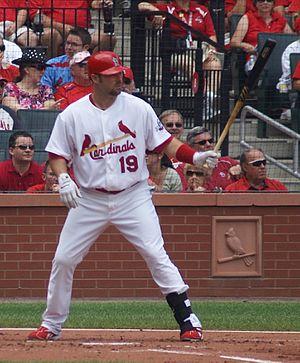
Nicholas Lee Stavinoha est un joueur de champ extérieur au baseball qui a joué dans la Ligue majeure de baseball de 2008 à 2011 pour les Cardinals de Saint-Louis et au Japon en 2012 et 2013.